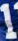
Number: 1